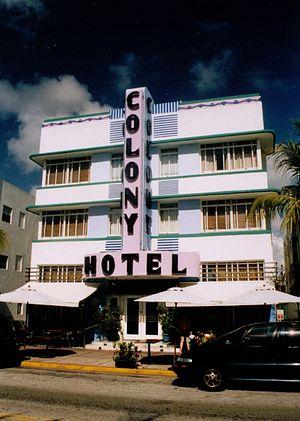
L'architecture Art déco de Miami ou Art déco floridien ou Tropical Art déco est une variante floridienne du style architectural et décoratif Art déco des années 1920, et un des symboles emblématiques de Miami en Floride aux États-Unis.